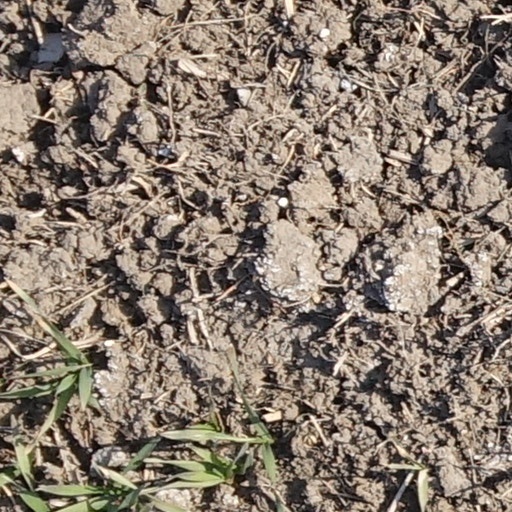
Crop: wheat